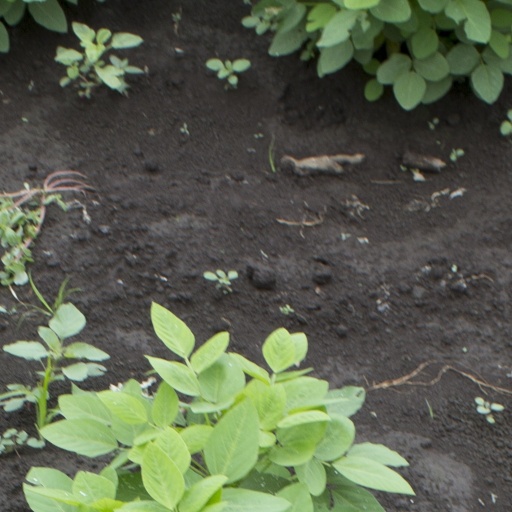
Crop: soybean